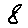
Label: 8